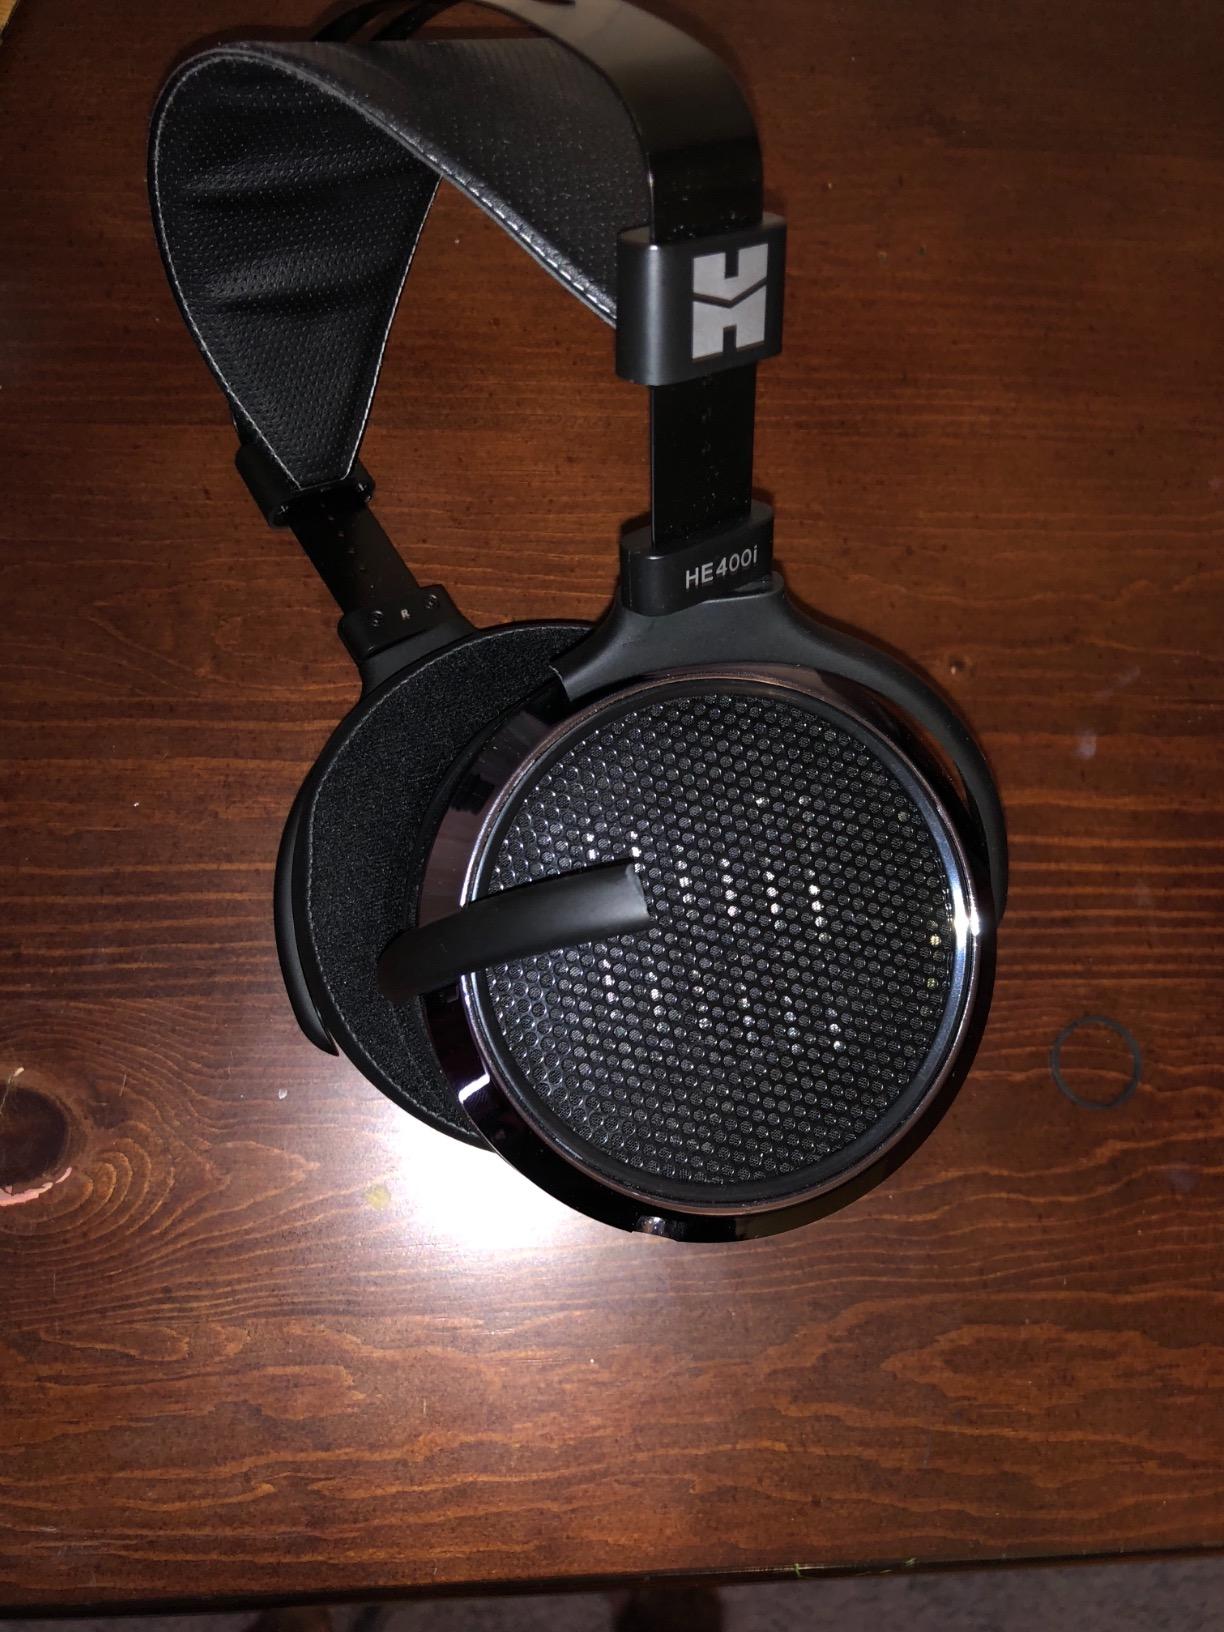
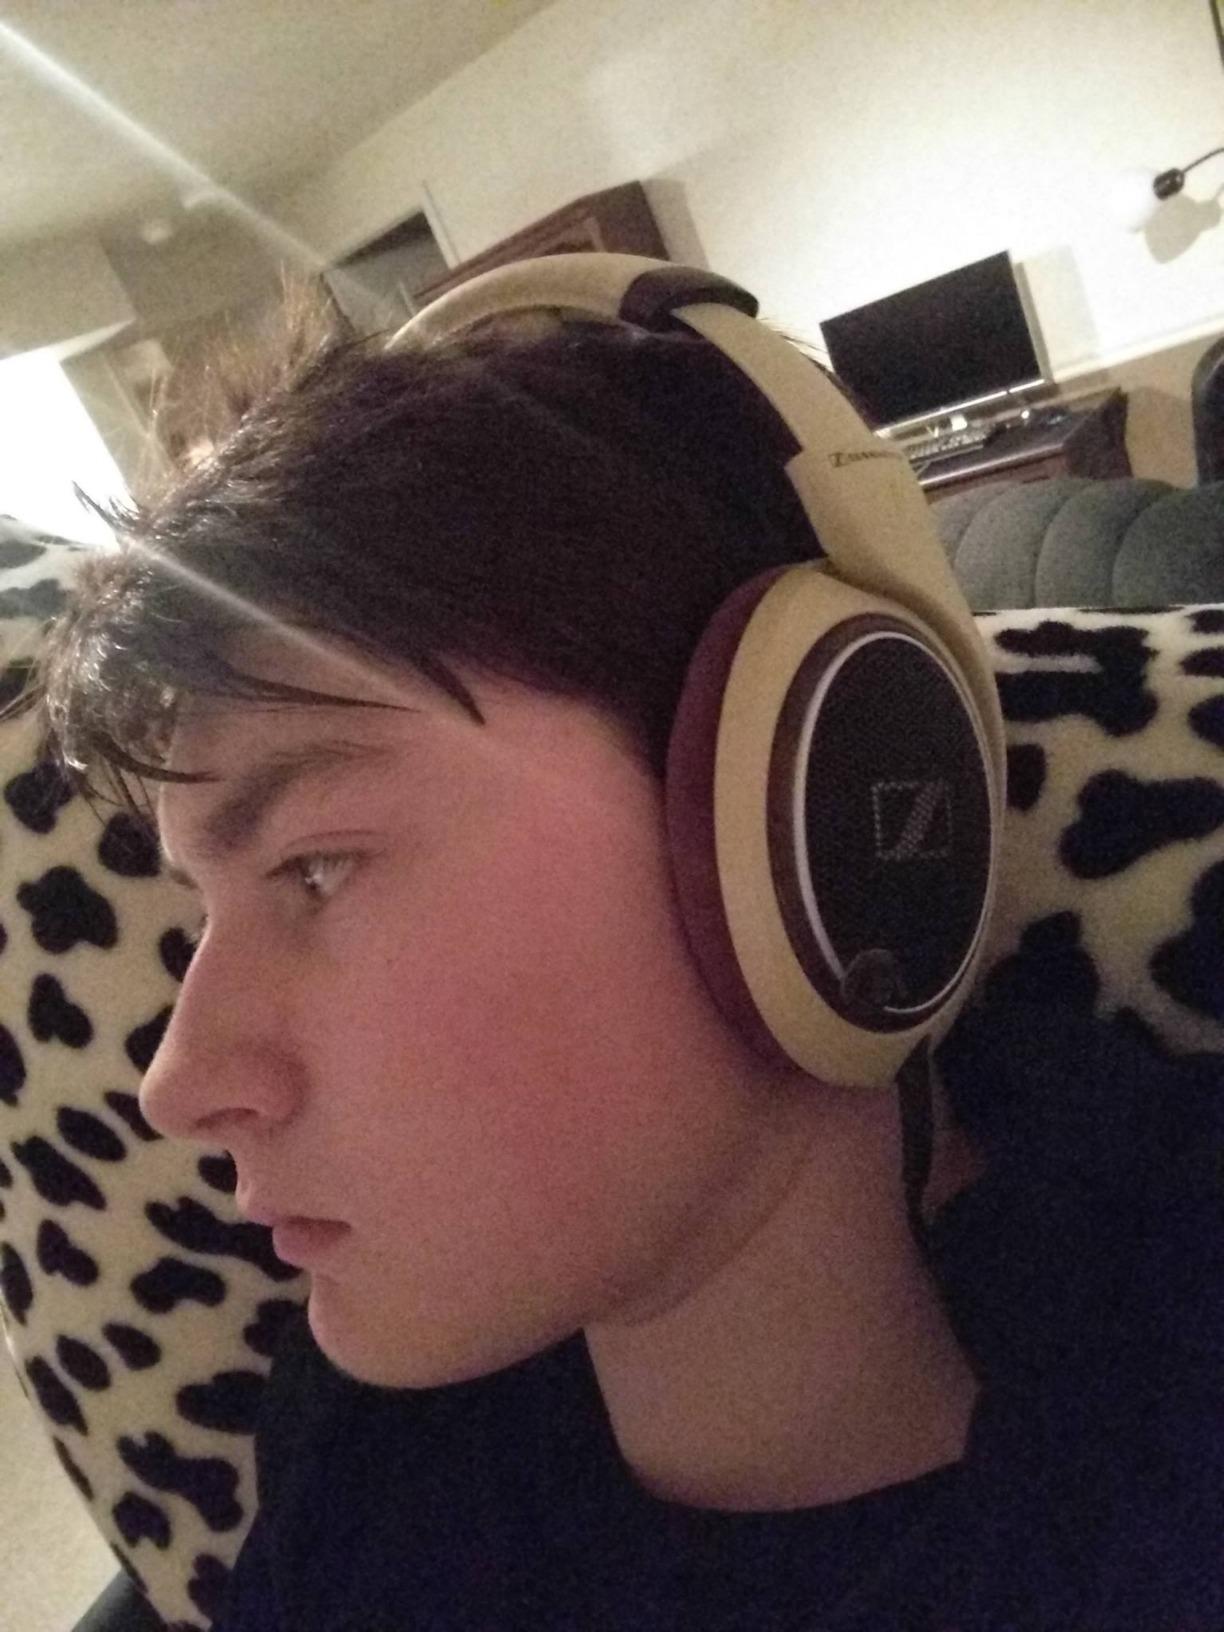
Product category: headphones
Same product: no